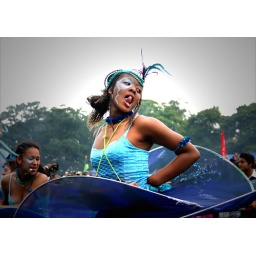
carnival girl in blue dancing